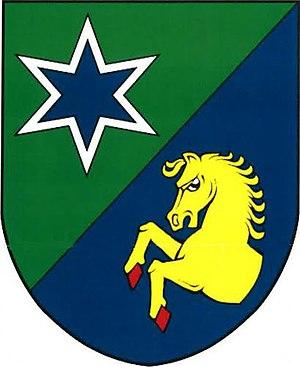
Pěčnov est une commune du district de Prachatice, dans la région de Bohême-du-Sud, en République tchèque. Sa population s'élevait à 146 habitants en 2018.